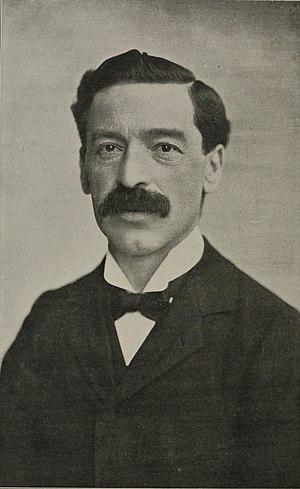
Depuis son admission à l'Union, le 14 février 1859, l'État de l'Oregon élit deux sénateurs, membres du Sénat fédéral.